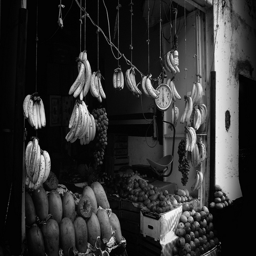
this is a market that sells fresh fruit
a shop with vegetables and fruits in containers and hanging from the roof
a market showing fruits and a weighing machine
A outdoor area produce market that has bananas hanging from strings and other fruit on tables, along with a scale.
A store with lots of bananas and other produce.